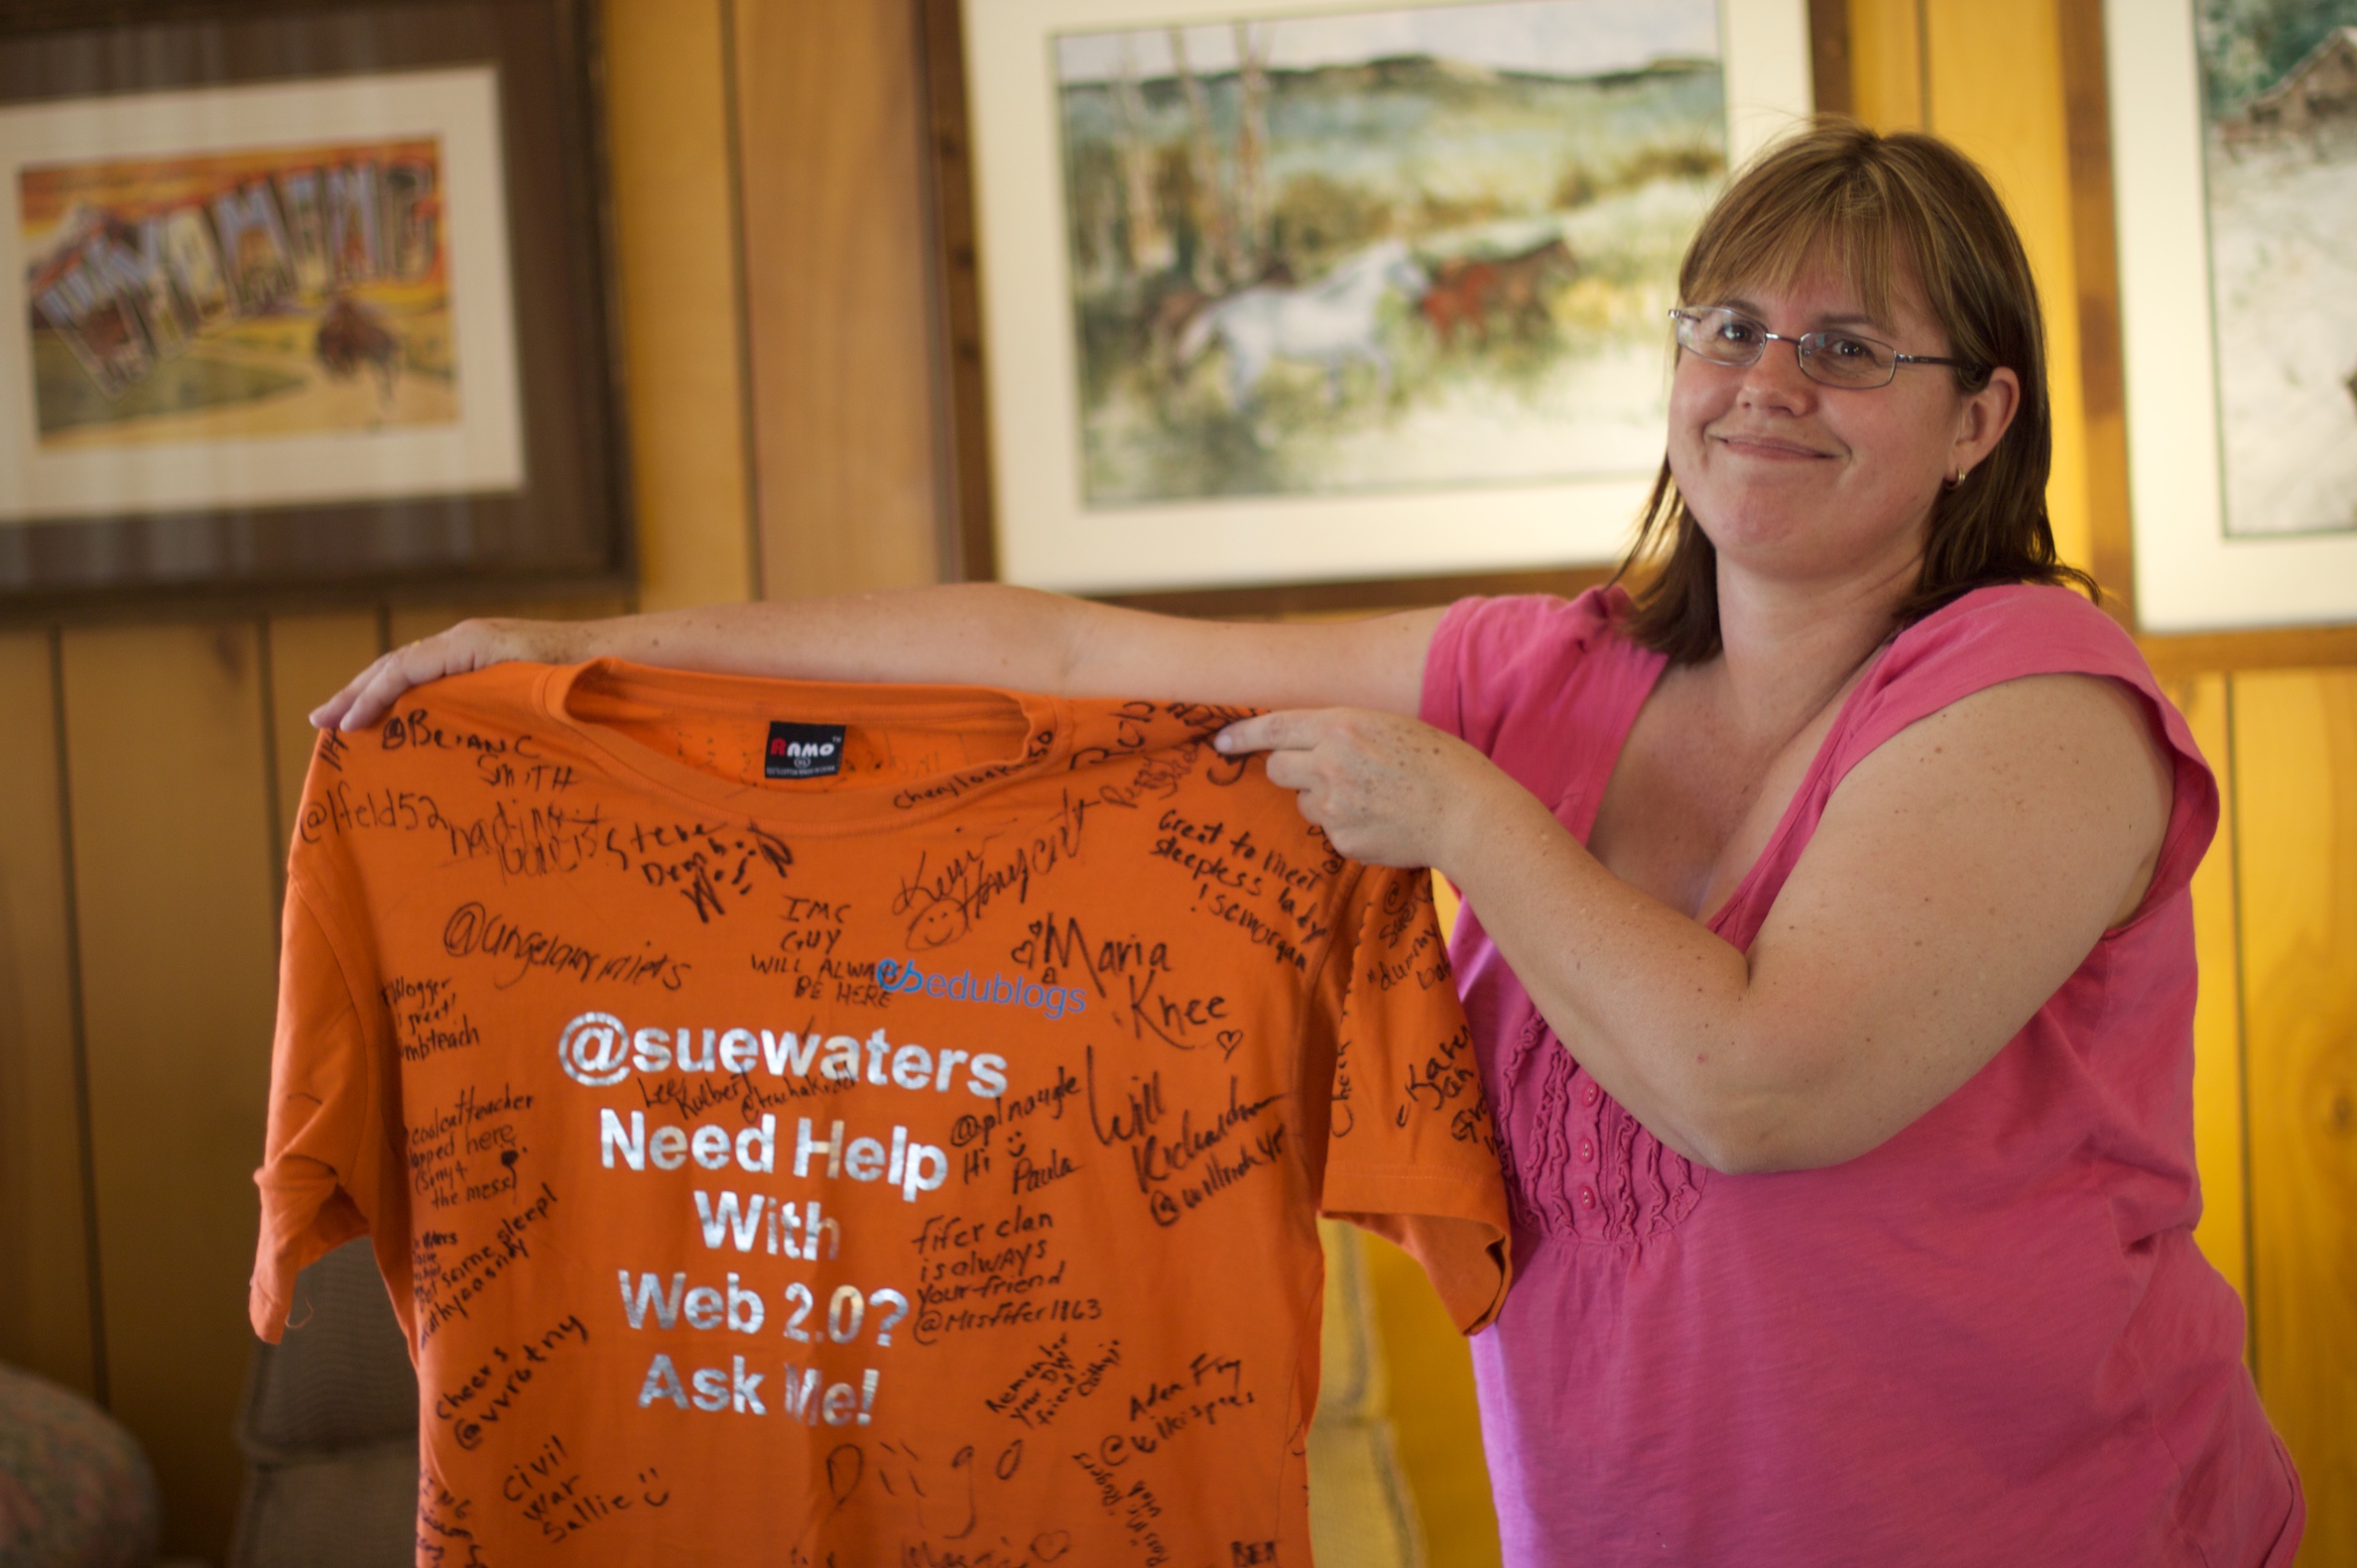
people, ef50mmf14usm